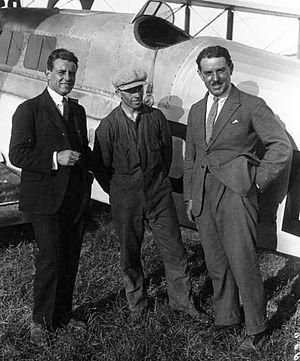
Les aviateurs Albert Deullin (1890-1923) (à gauche) et Gustave Douchy (1893-1943) (à droite). Au centre le mécanicien Vacher.